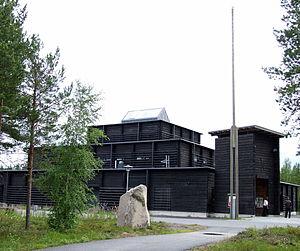
Yli-Ii est un quartier du district de Yli-Ii de la ville d'Oulu en Finlande.
Le centre de l'âge de pierre Kierikki est un centre de tourisme archéologique préhistorique et culturel, situé a Kierikki dans le quartier d'Yli-Ii à Oulu en Finlande.